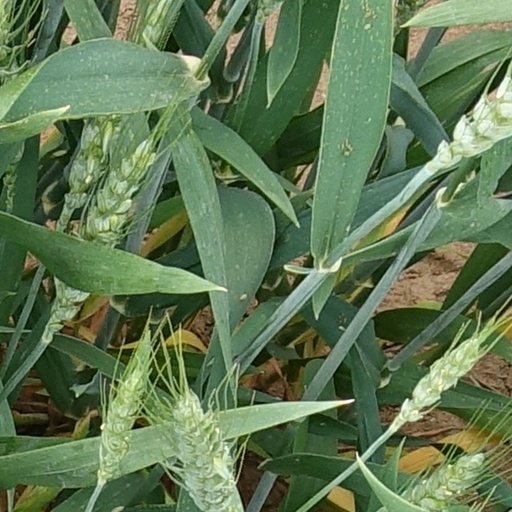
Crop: wheat